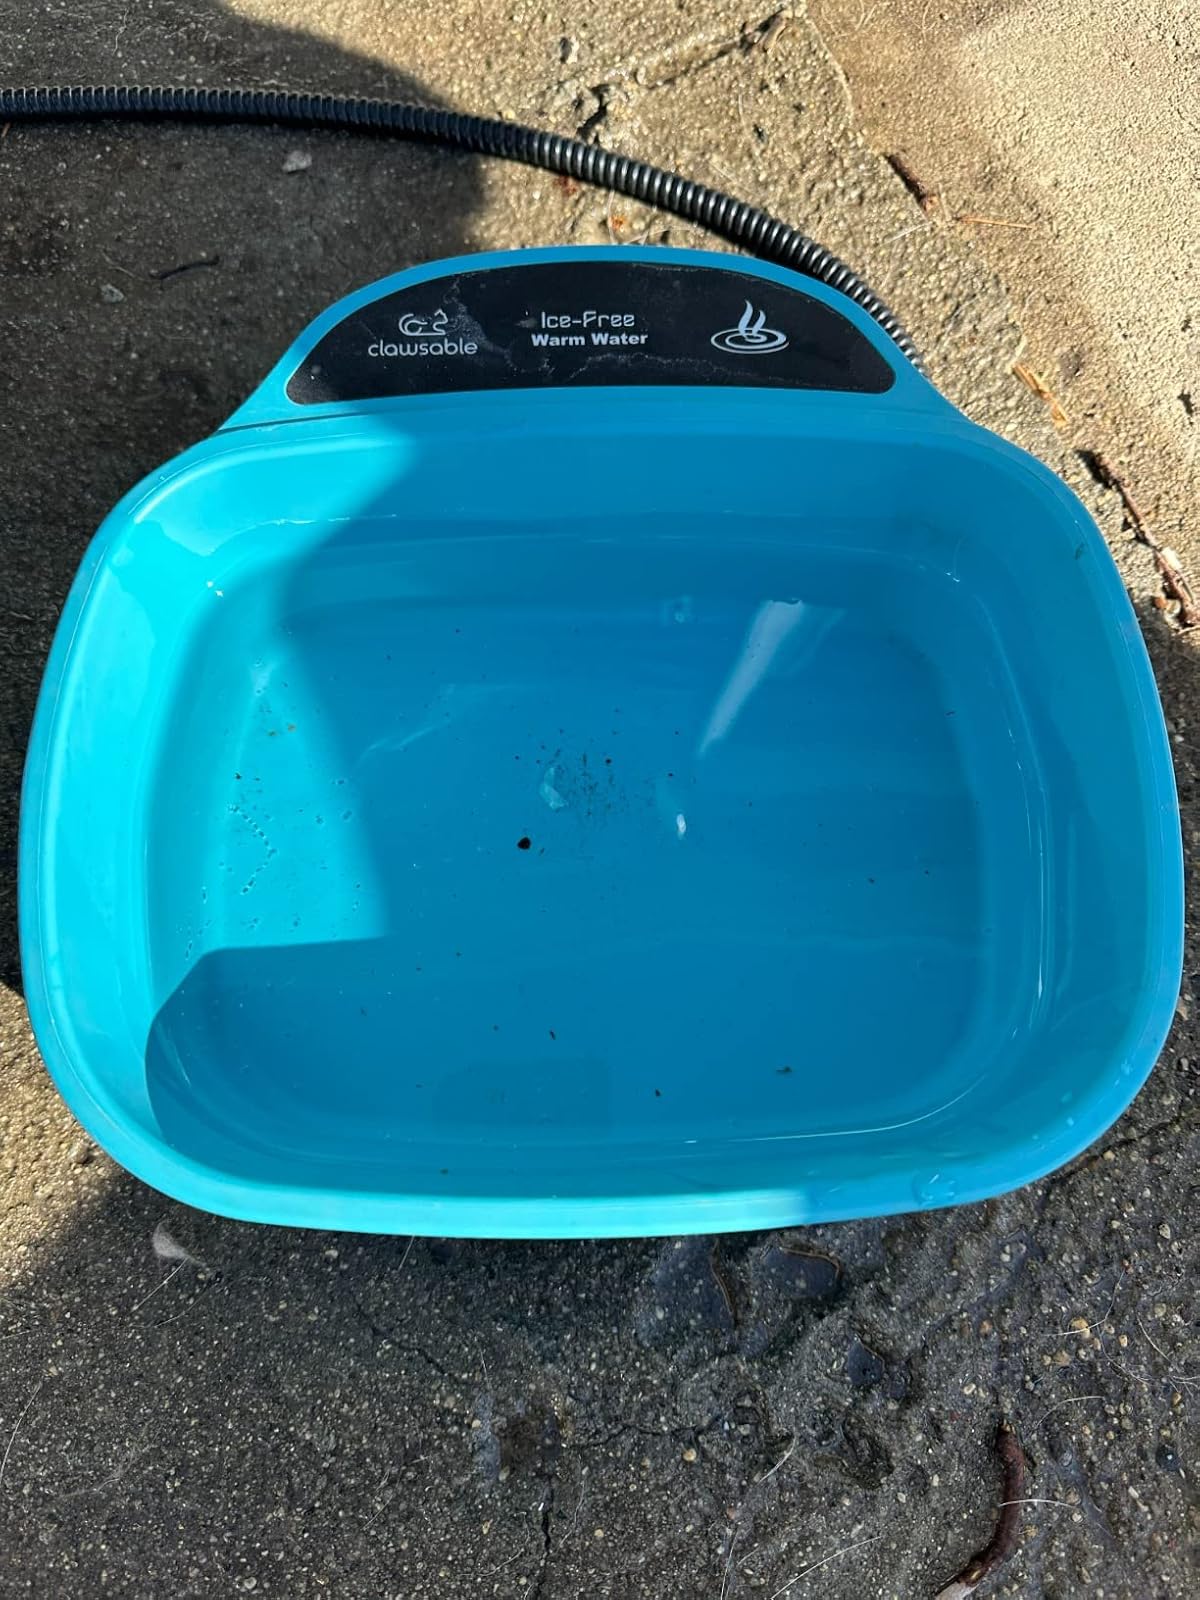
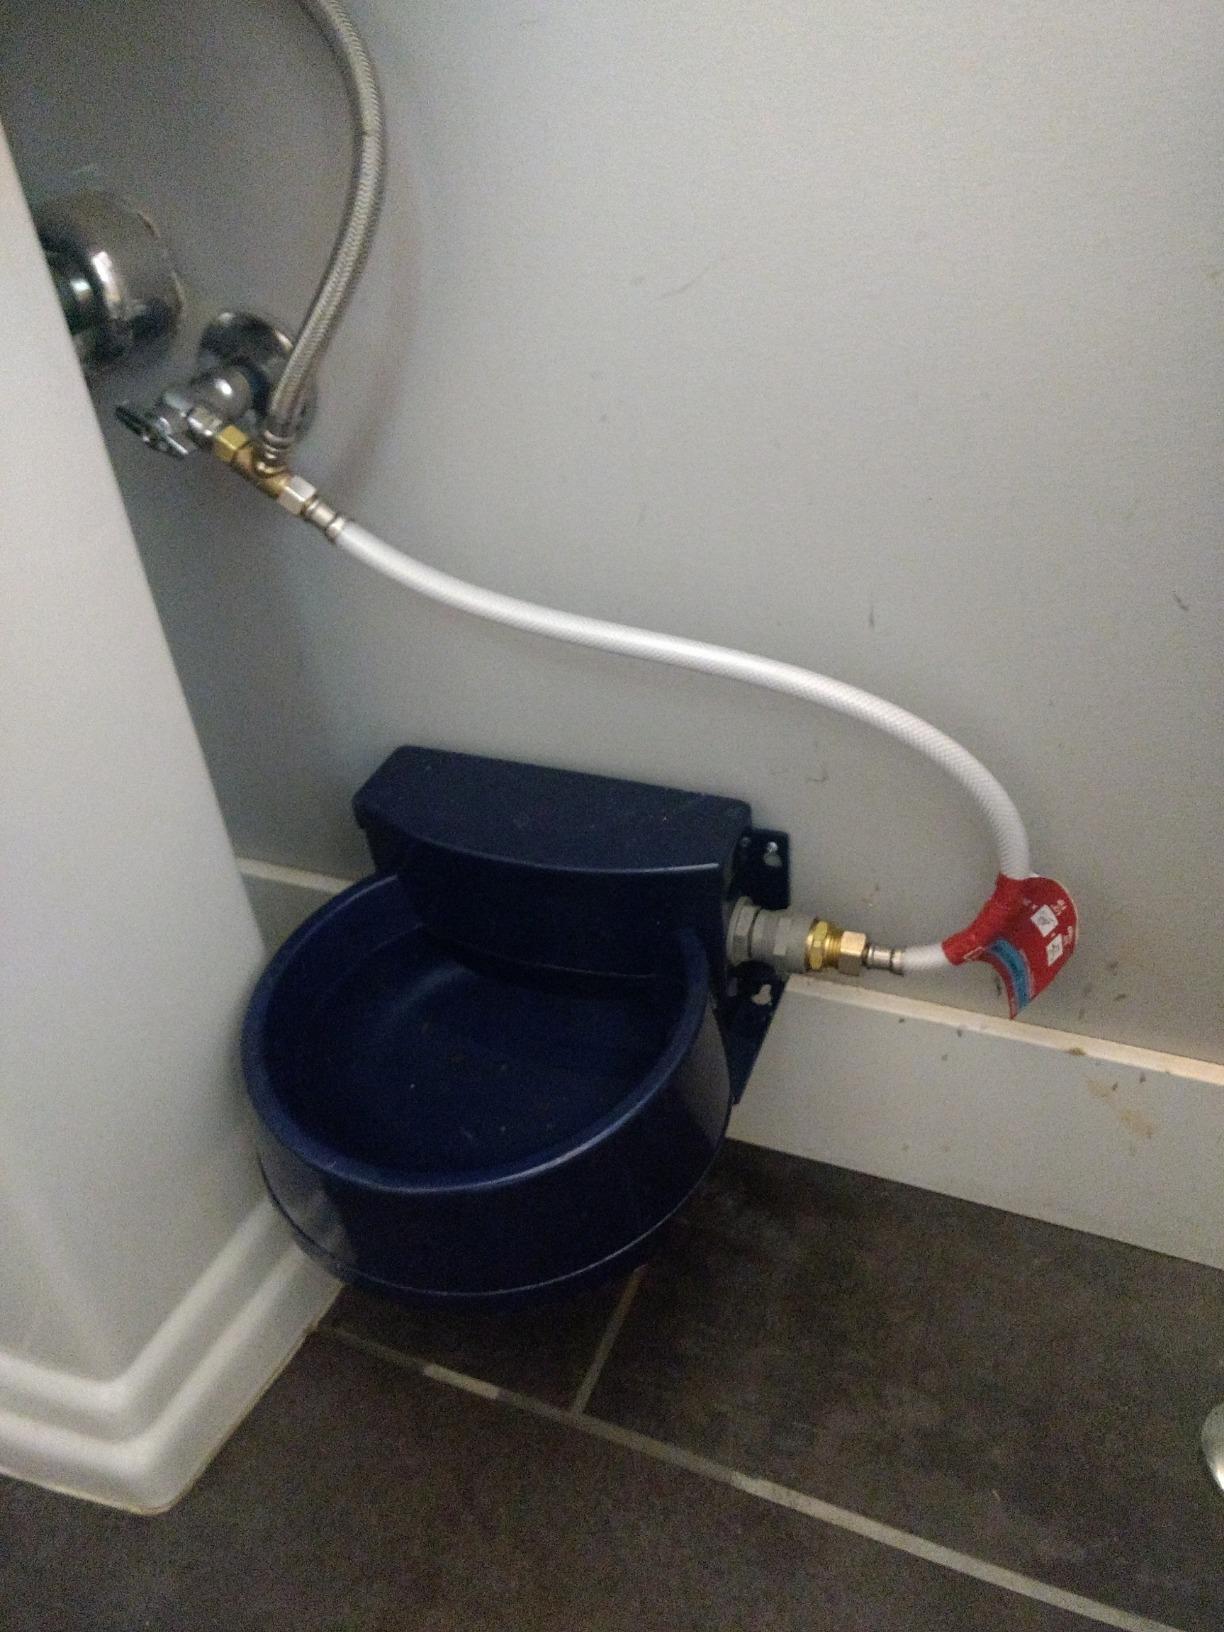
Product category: items_bowl
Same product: no